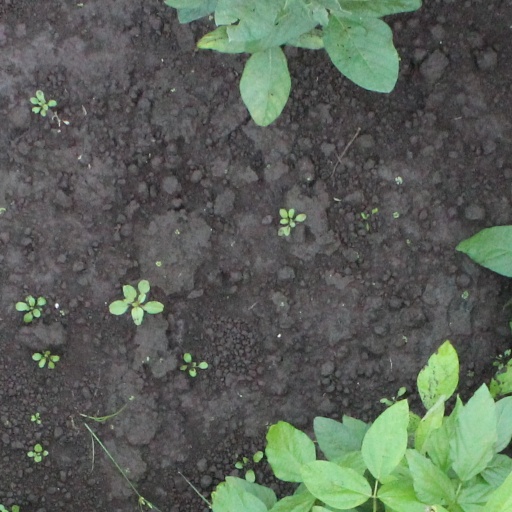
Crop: soybean